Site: brandenburg
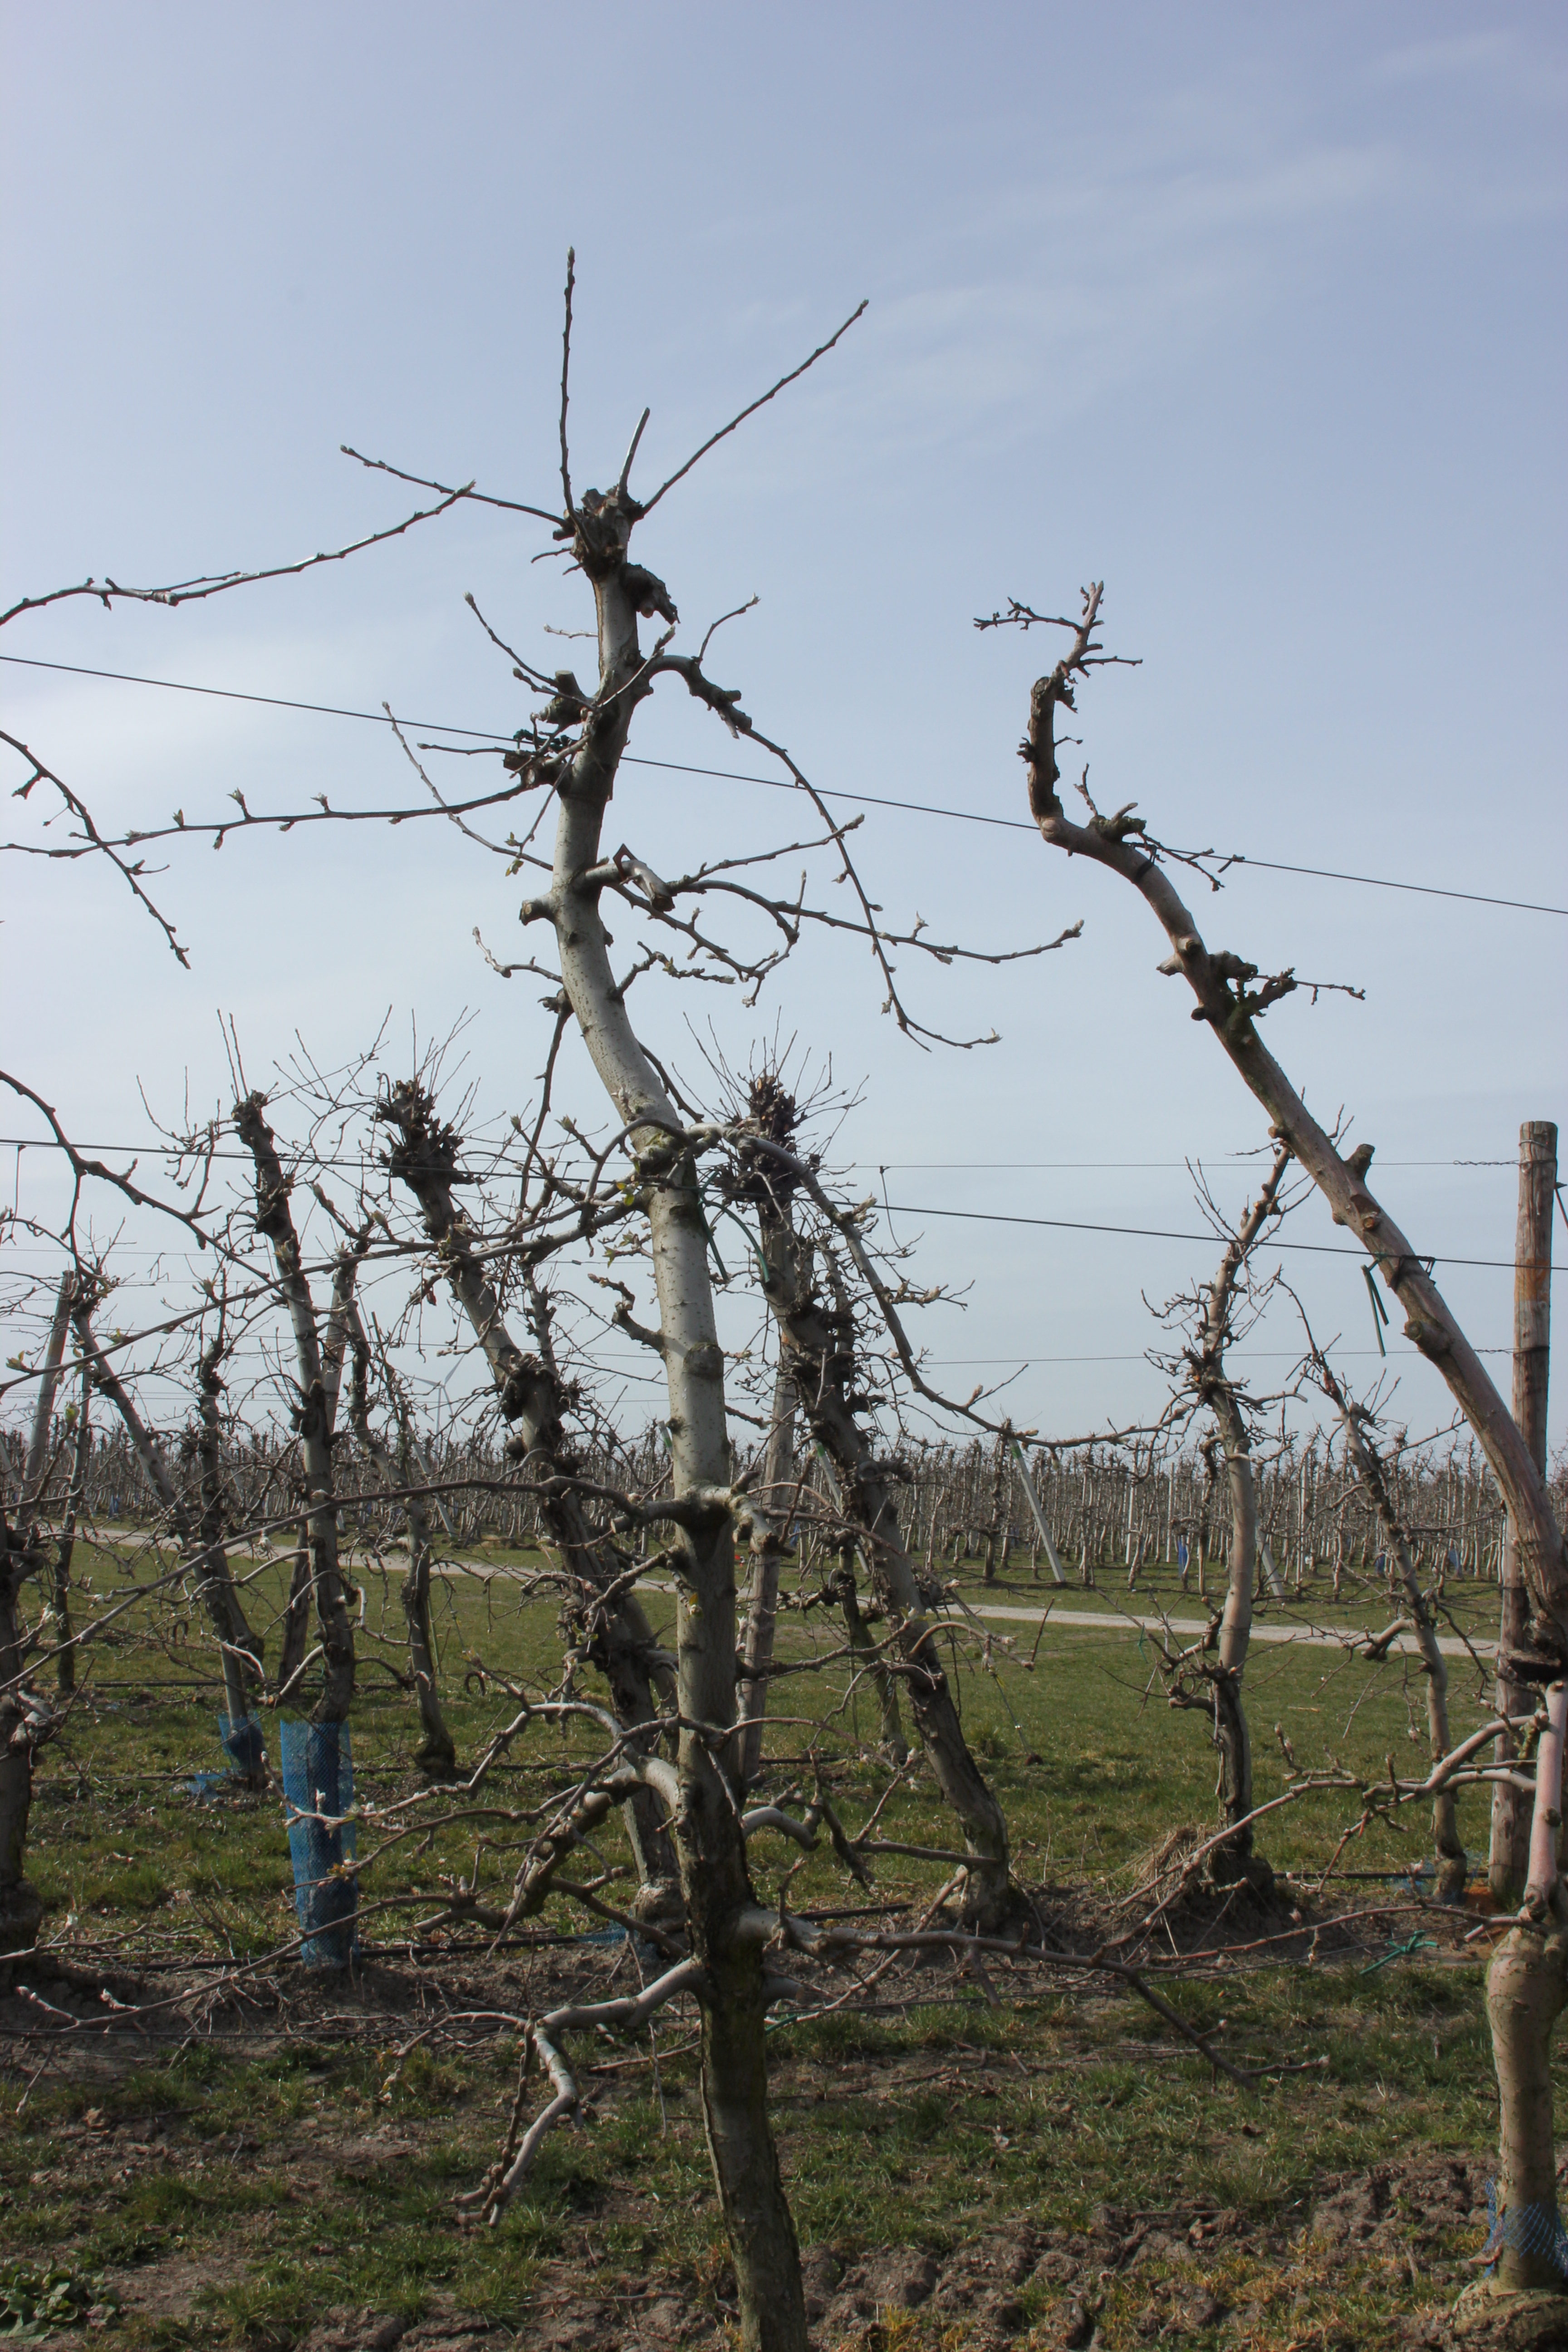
Growth stage (BBCH 54): Inflorescence emergence